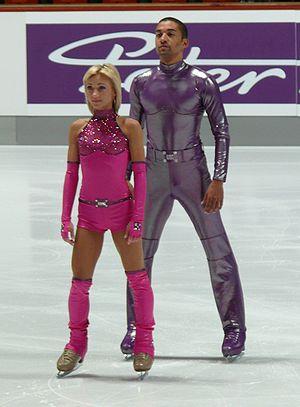
Robin Szolkowy, né le 17 juillet 1979 à Greifswald, est un patineur artistique allemand. Avec sa partenaire Aliona Savchenko avec laquelle il a patiné entre 2003 et 2014, il est double médaillé de bronze aux Jeux olympiques de 2010 et de 2014, quintuple champion du monde, et quadruple champion d'Europe.
L’histoire du patinage artistique remonte à la Préhistoire comme en attestent les découvertes archéologiques. Cependant, les premiers écrits au sujet de cette discipline sportive parlent simplement de patinage. C’est bien plus tard qu’apparaissent deux disciplines distinctes ; le patinage artistique et le patinage de vitesse.